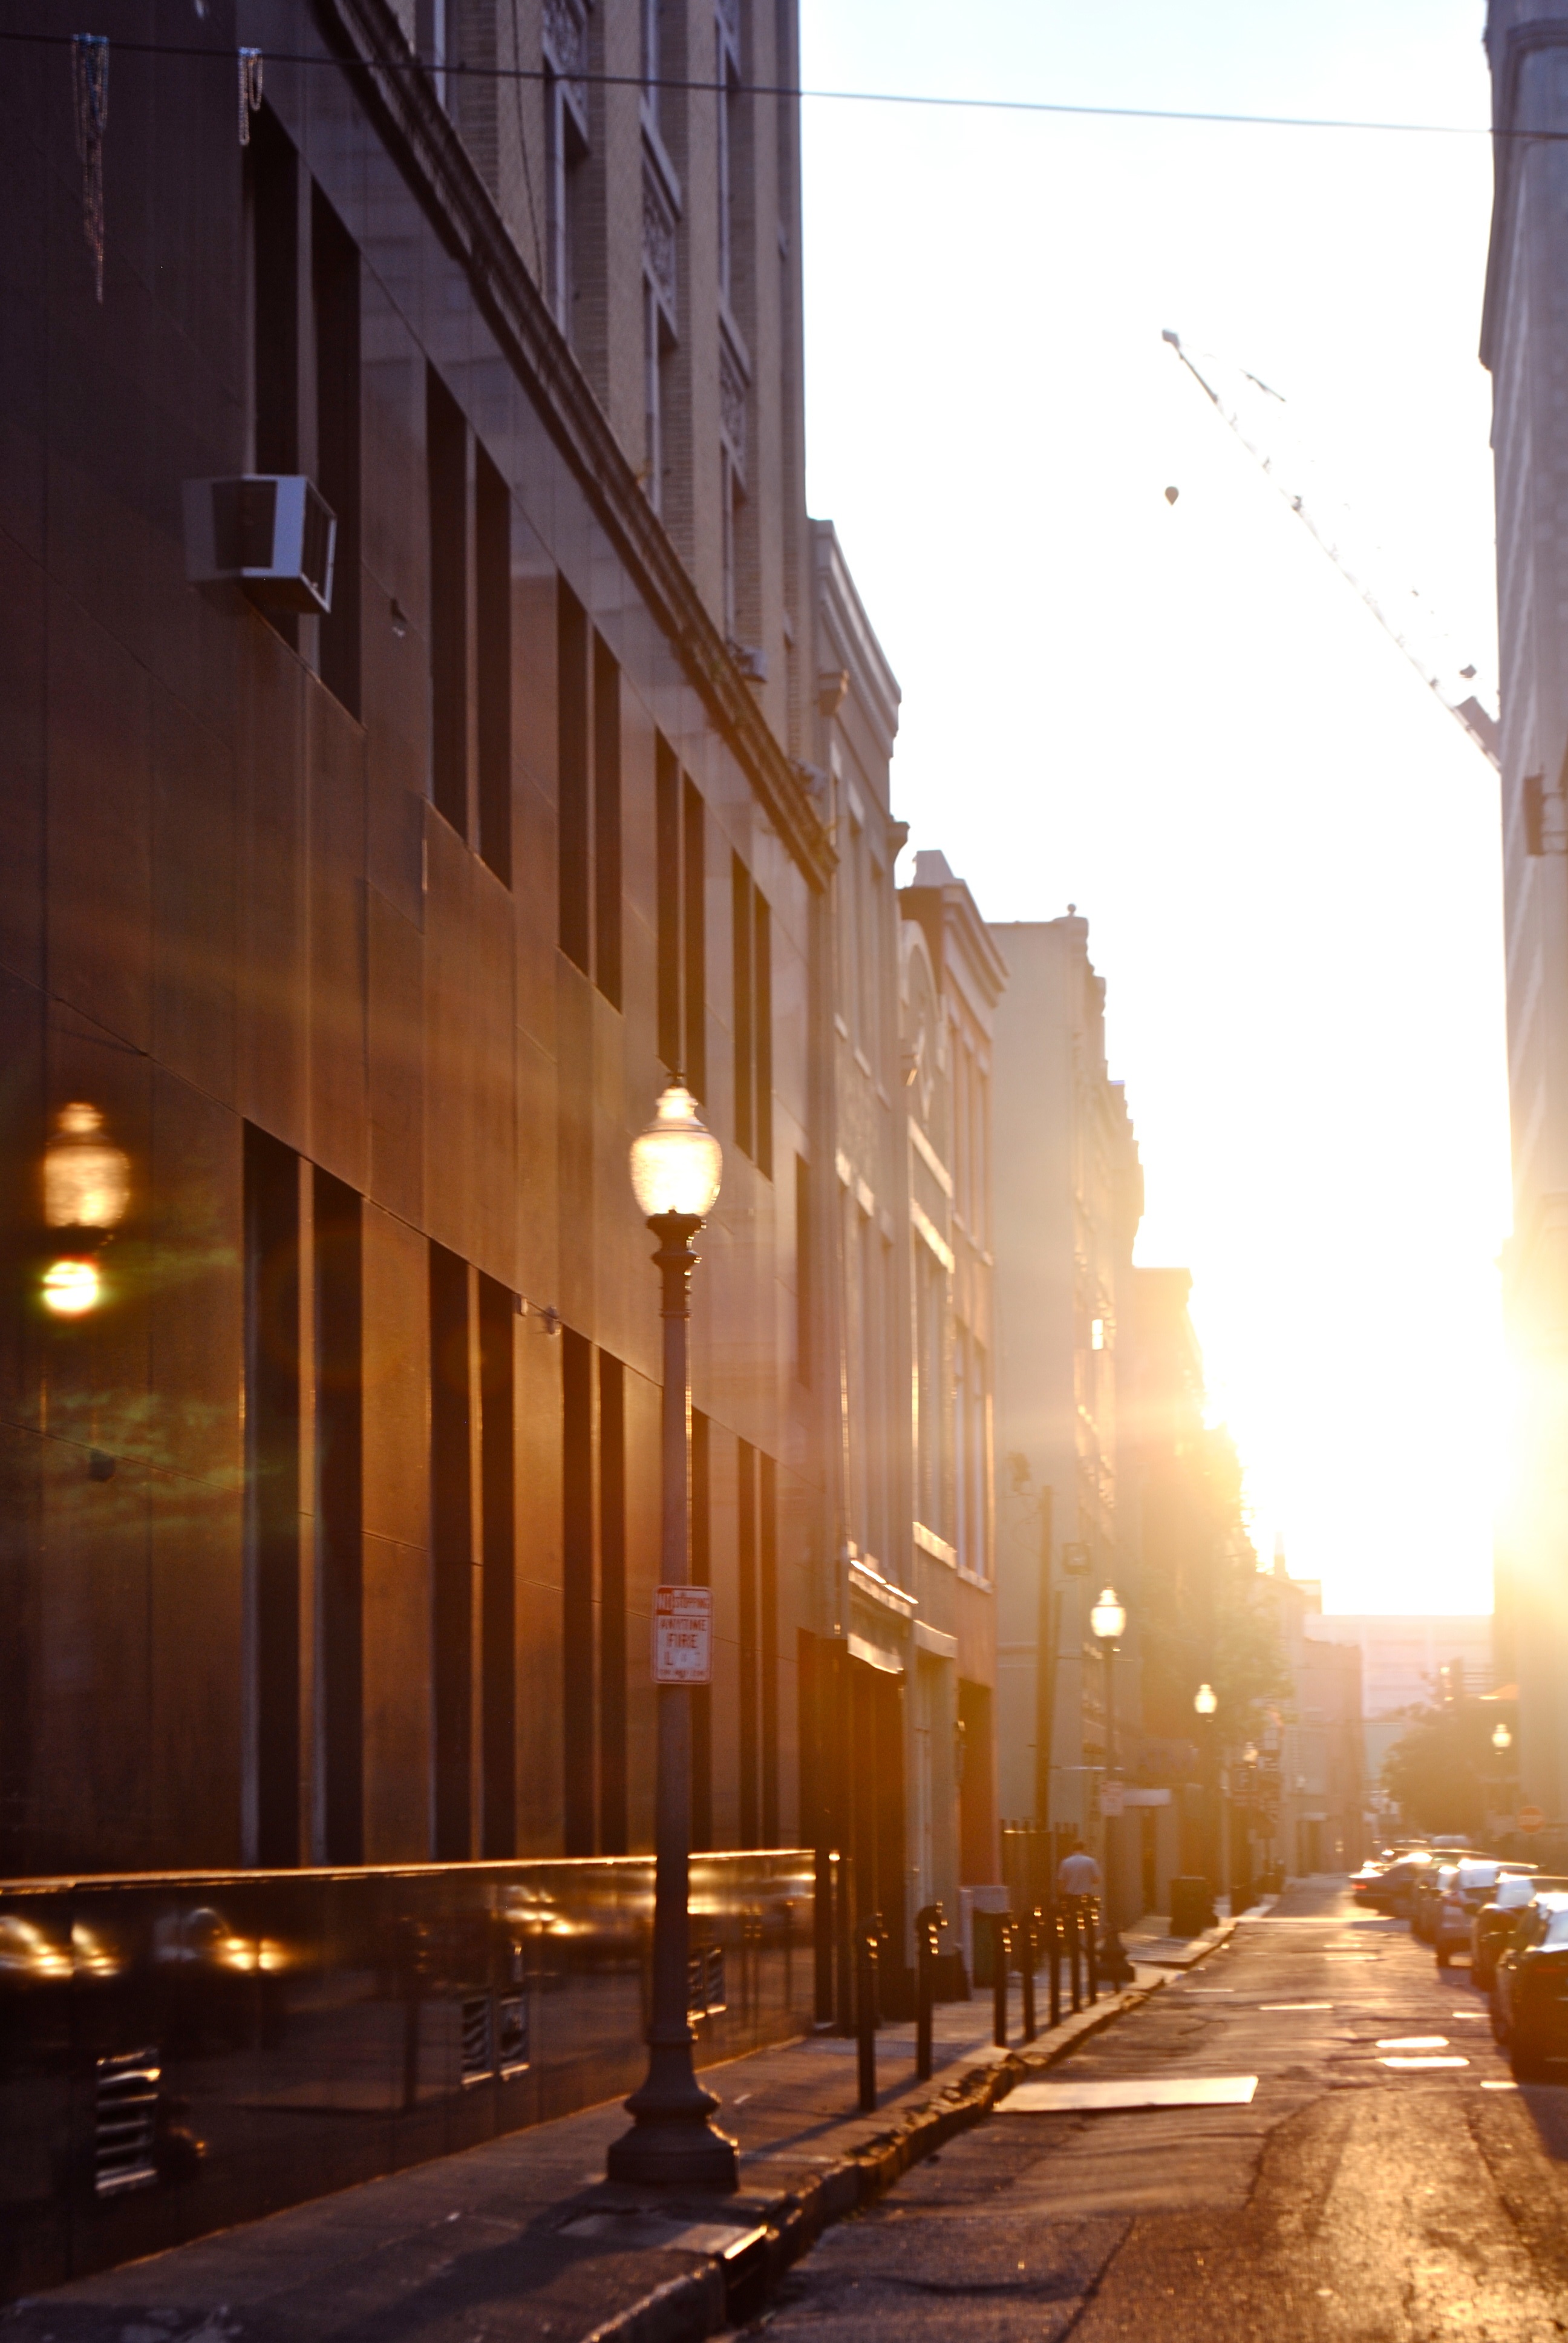
light, road, street, night, morning, alley, city, cityscape, downtown, evening, street light, lane, lighting, infrastructure, shape, urban area, human settlement